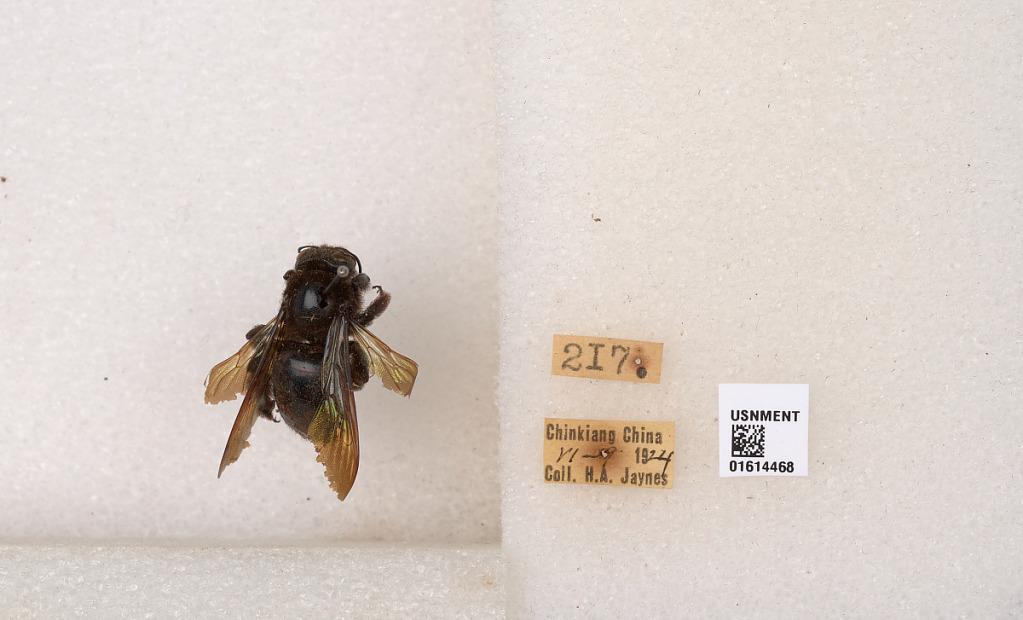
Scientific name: Xylocopa (Biluna) tranquebarorum tranquebarorum (Swederus)
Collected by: H. Jaynes
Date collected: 1924-6-9
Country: China
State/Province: Jiangsu
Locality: Chinkiang